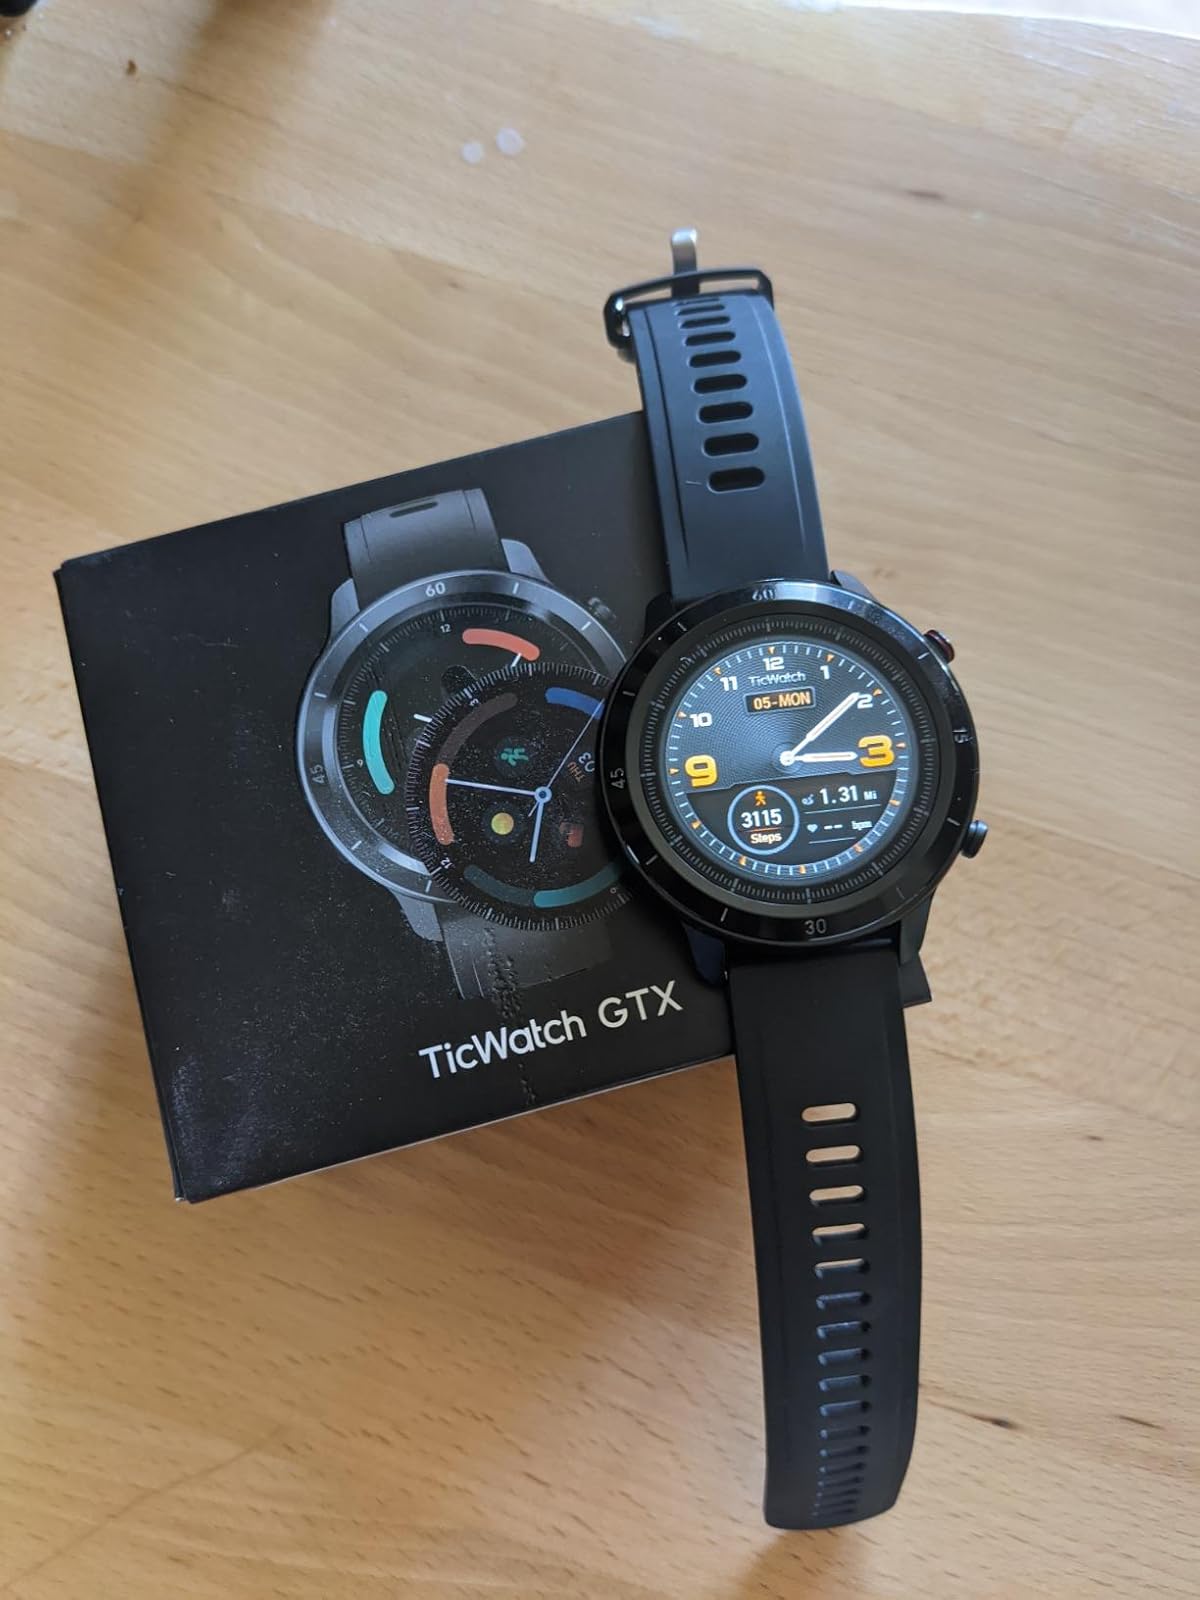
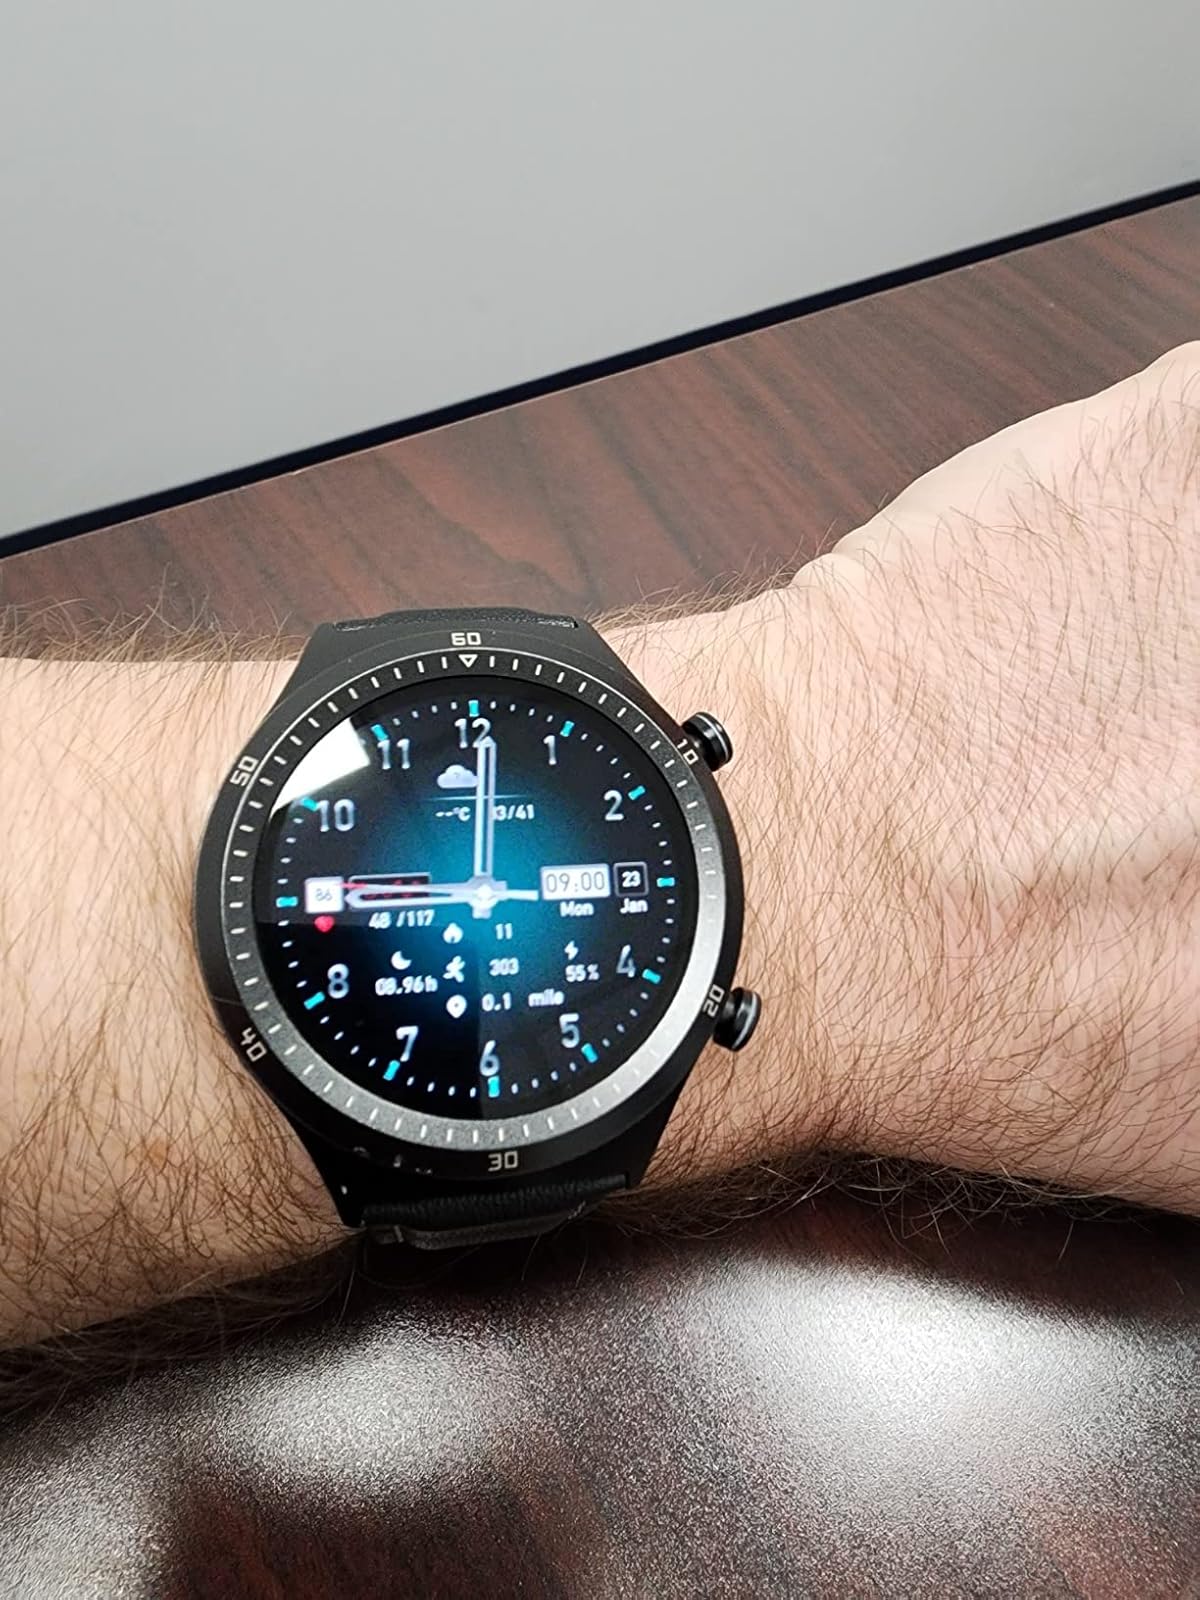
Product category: smartwatch
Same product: no